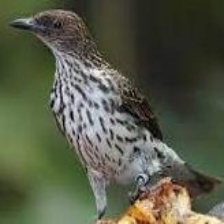
Species: VIOLET BACKED STARLING
Scientific name: CINNYRICINCLUS LEUCOGASTER